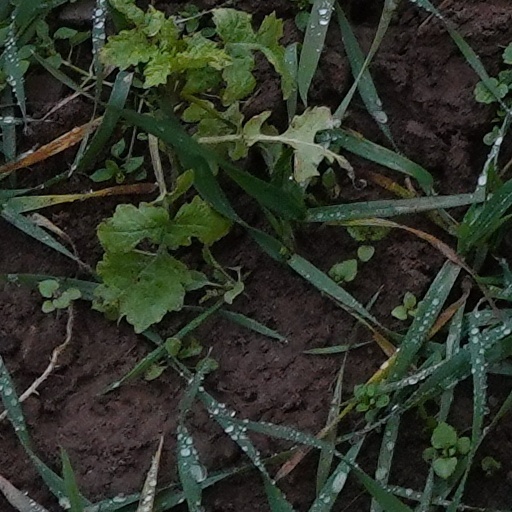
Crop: wheat